Social impact entertainment

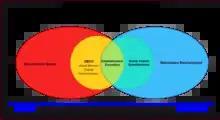
Social Impact Entertainment on the Development-Entertainment spectrum, with its closest neighbor Entertainment-Education

Social impact entertainment (SIE) is "all storytelling that is self-aware of its potential impact on its audiences and incorporates that knowledge to effect positive change at the individual, local, or global scale on one or more social issues""," as defined by the SIE Society.